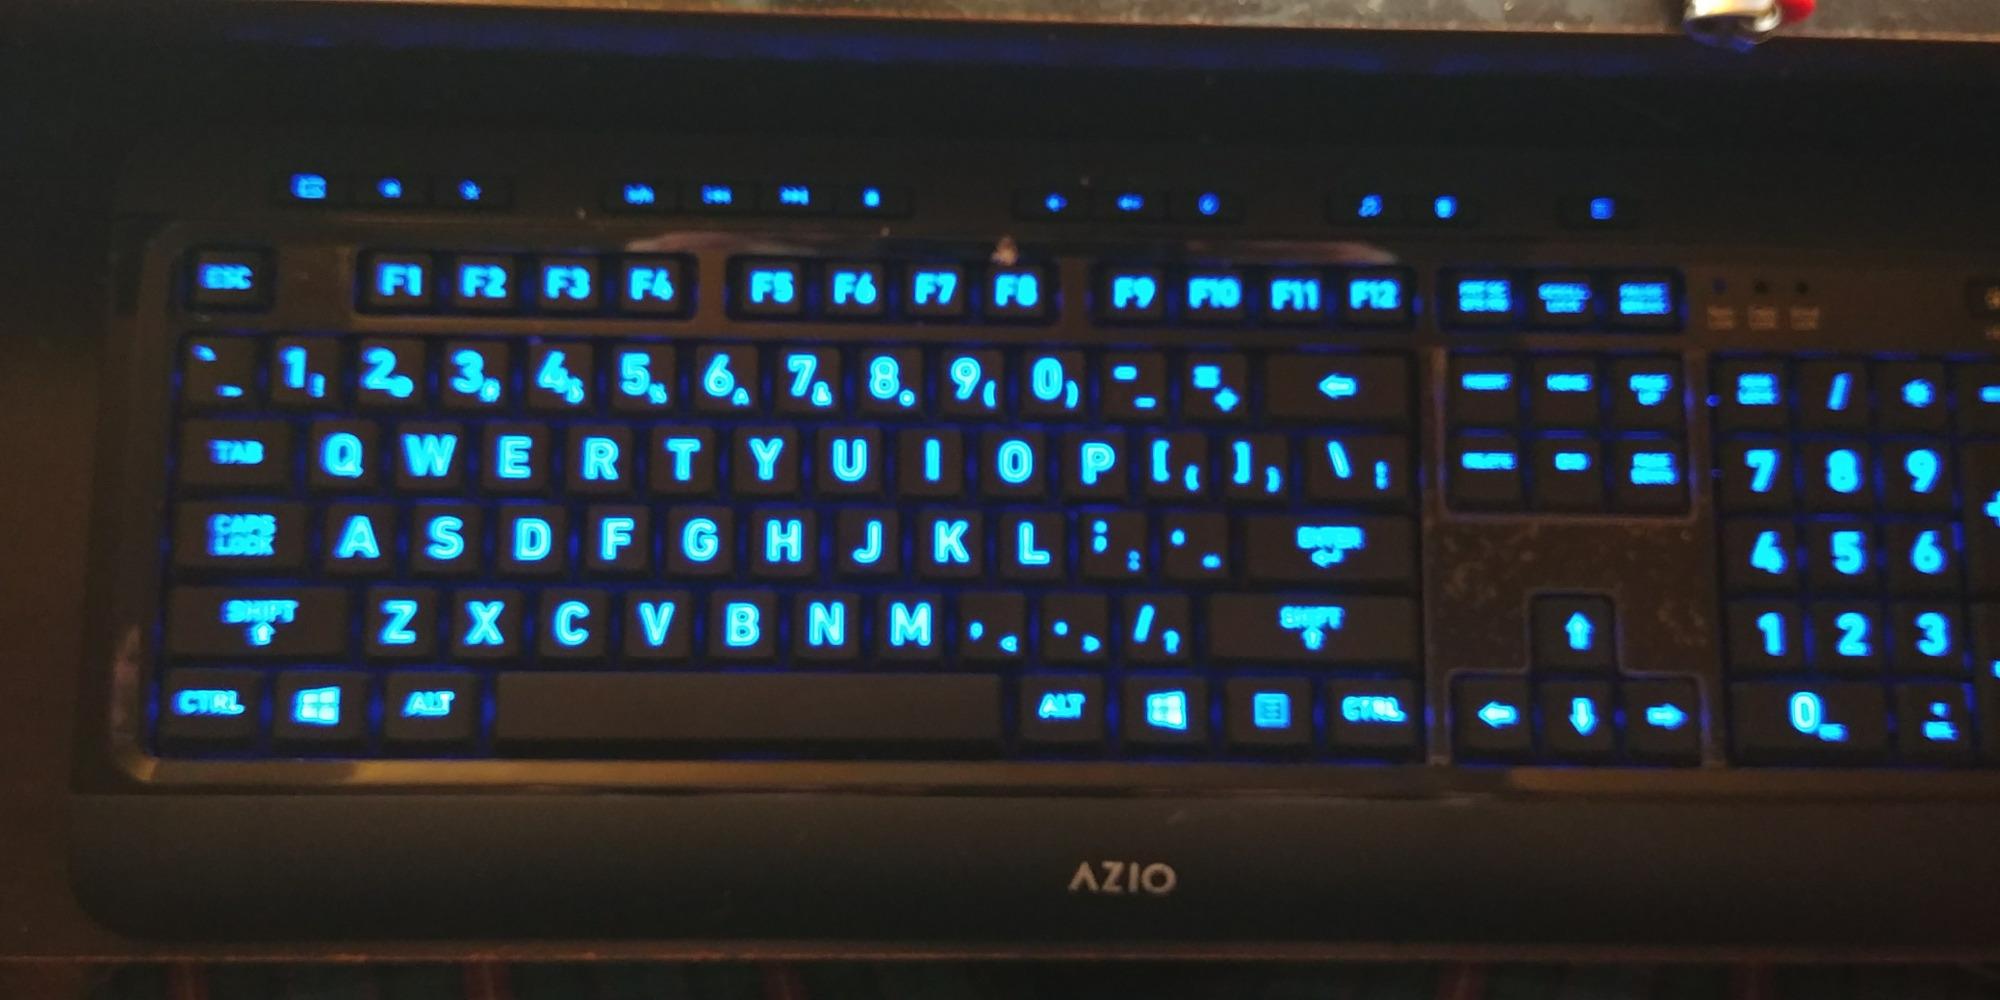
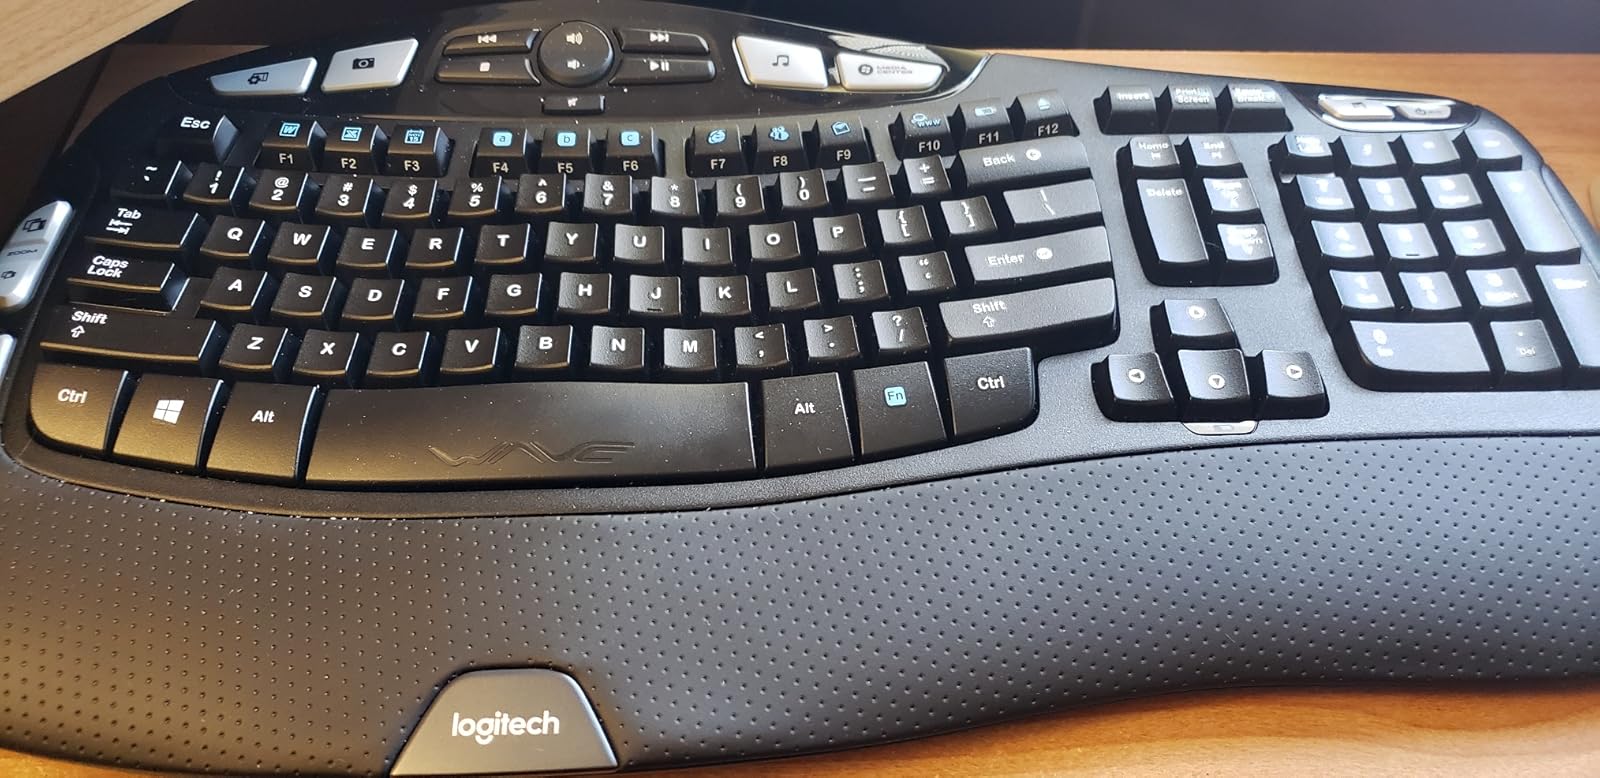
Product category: keyboard
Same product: no